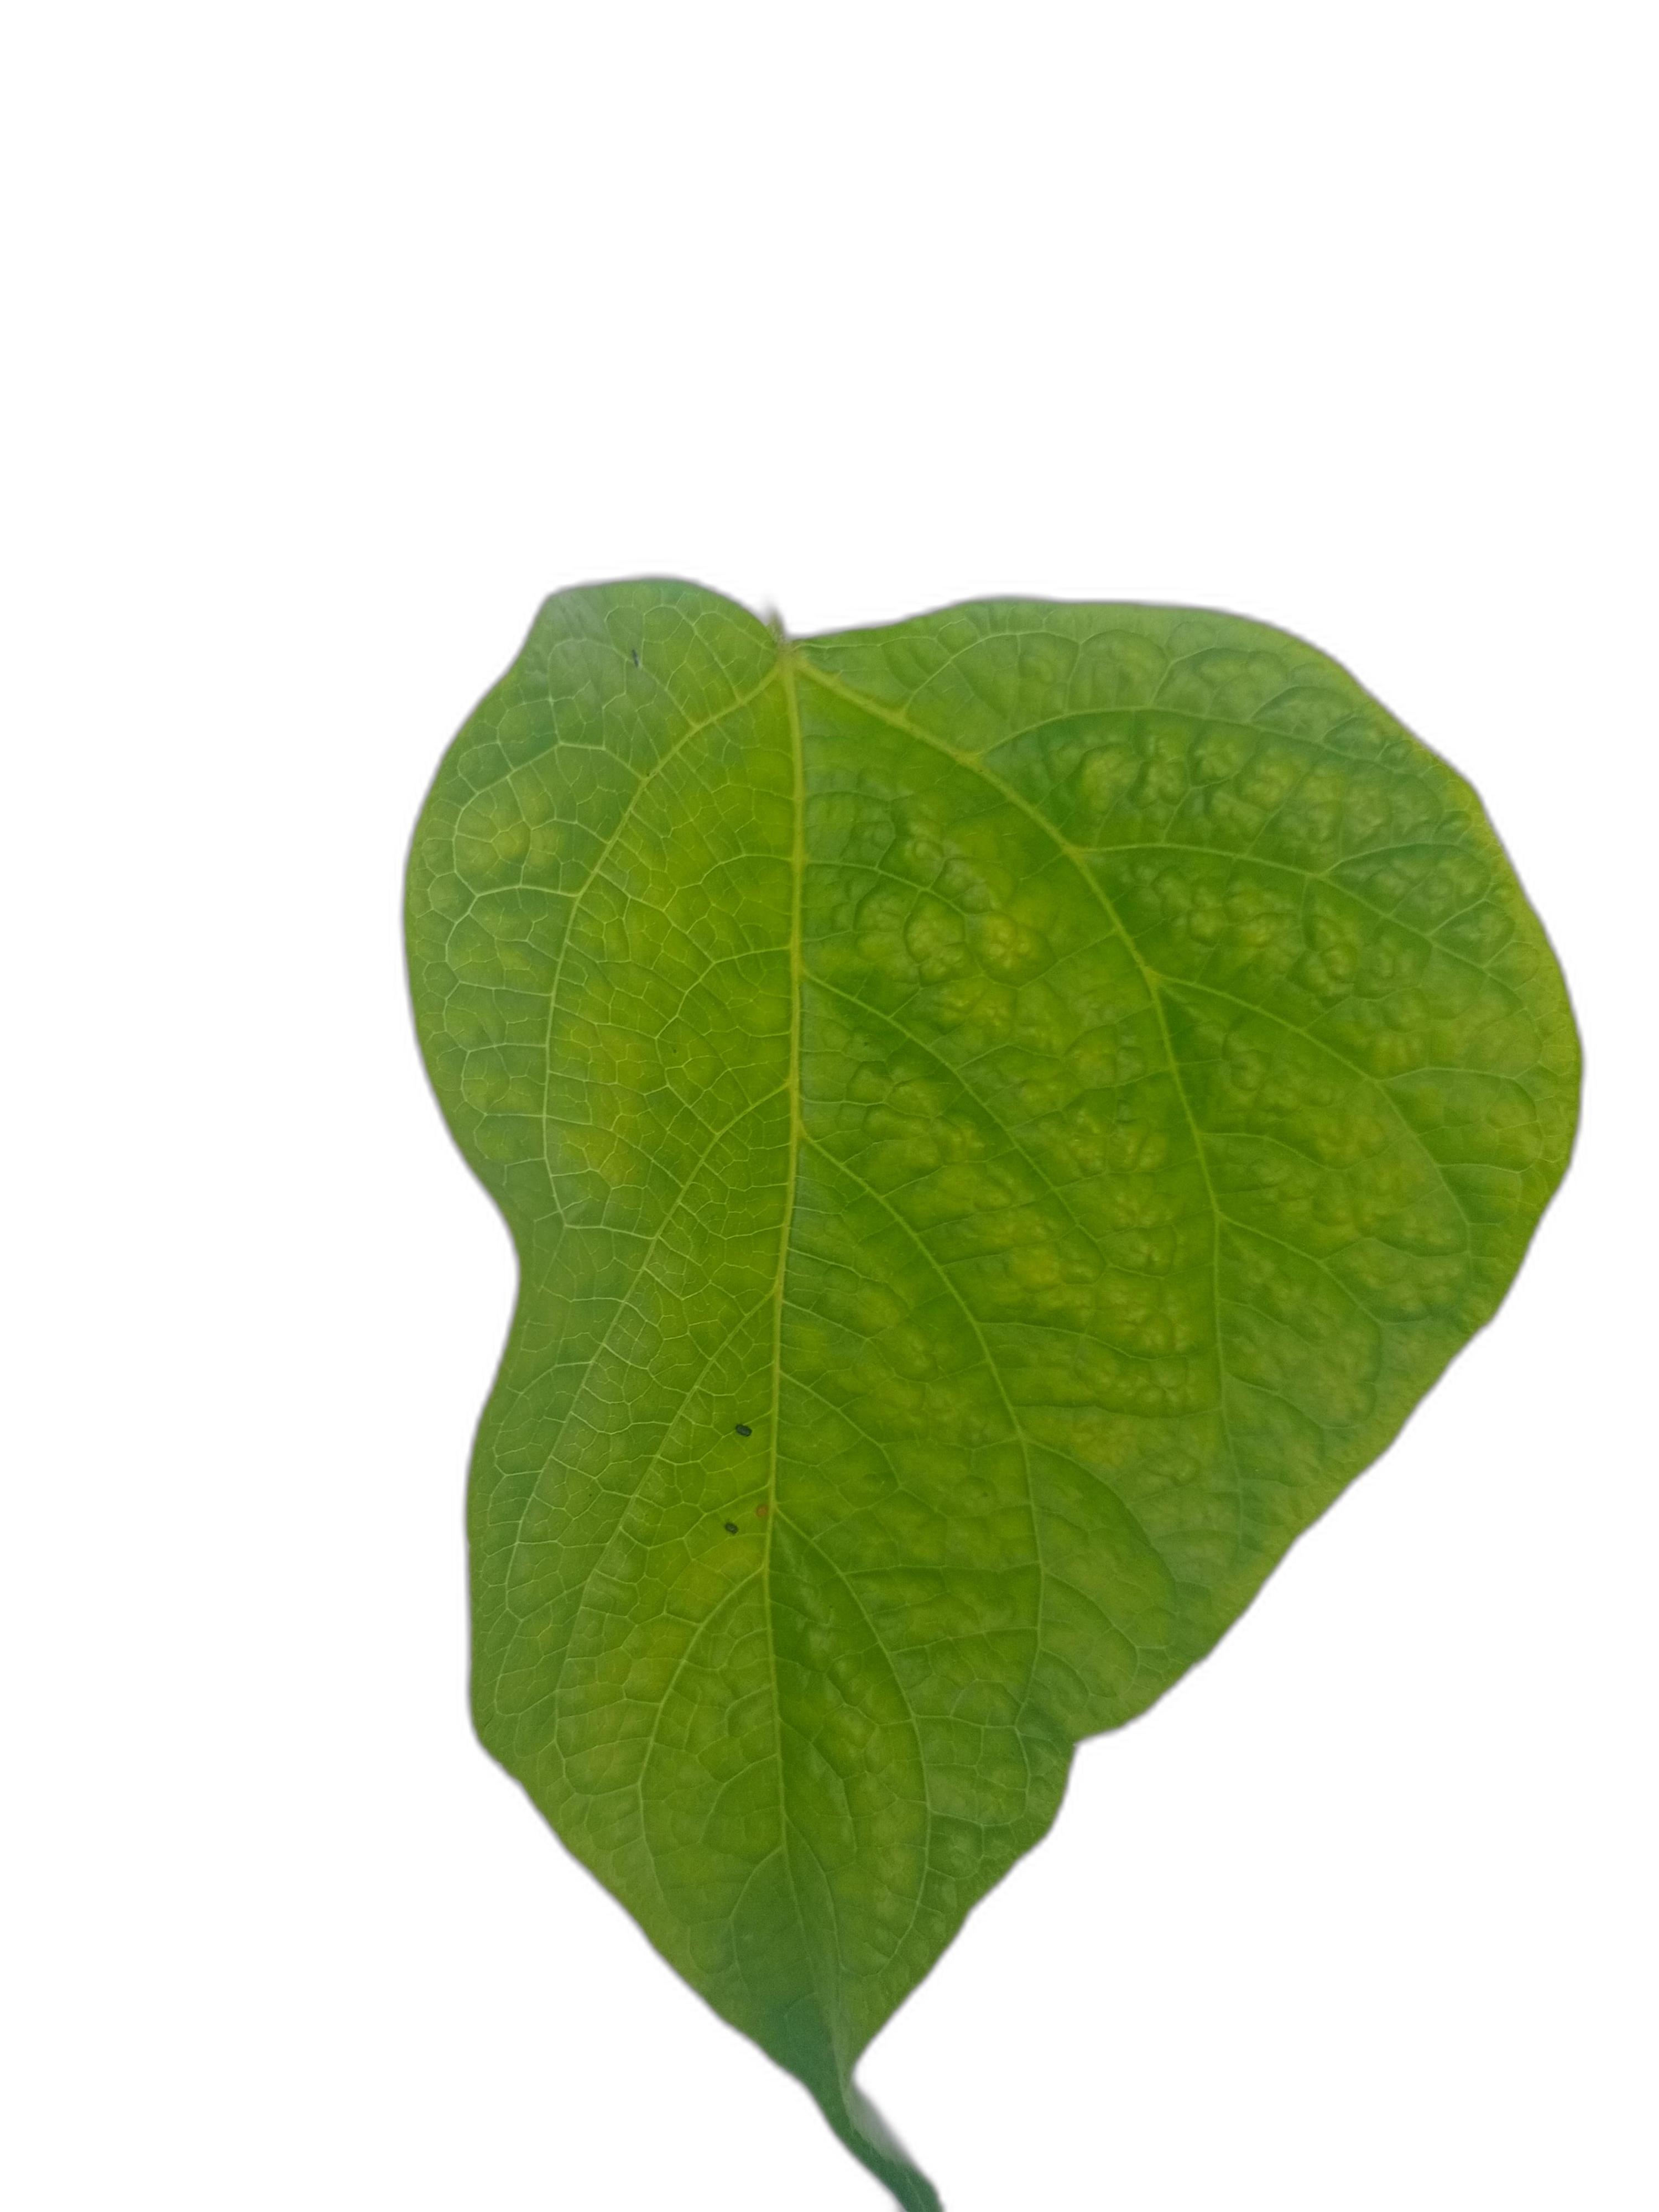
Label: Leaf Crinkle